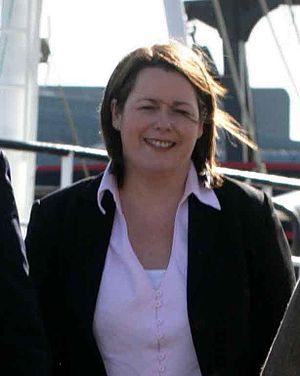
Cette liste présente les 650 membres de la 55ᵉ législature de la Chambre des communes du Royaume-Uni au moment de leur élection le 6 mai 2010 lors des élections générales britanniques de 2010. Elle présente les élus par circonscriptions.